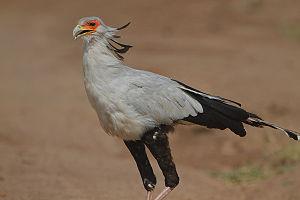
L'Apprentie sorcière est un film musical américain réalisé par Robert Stevenson et sorti en 1971. Mêlant prises de vues réelles et animation comme Mary Poppins et adapté des romans de l'écrivaine britannique Mary Norton, il est considéré comme le 26ᵉ long-métrage d'animation des studios Disney.